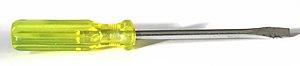
Le tournevis est un outil de poing utilisé entre autres pour l'insertion et le retrait des vis dans les matériaux. Le tournevis motorisé s'appelle une visseuse, celle-ci est le plus souvent « sans fil ».